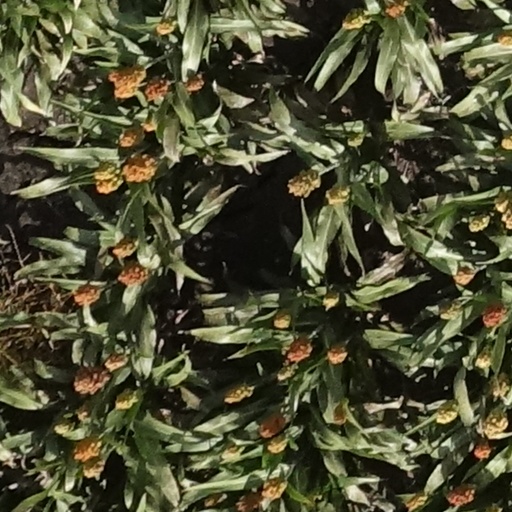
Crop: sorghum